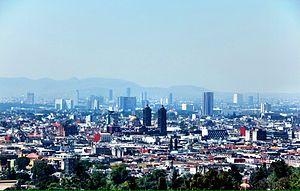
Le Mexique, en forme longue les États-Unis Mexicains est un pays situé dans la partie méridionale de l'Amérique du Nord.